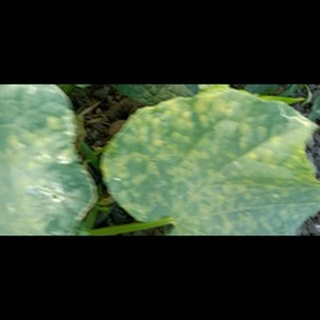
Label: diseased_cucumber